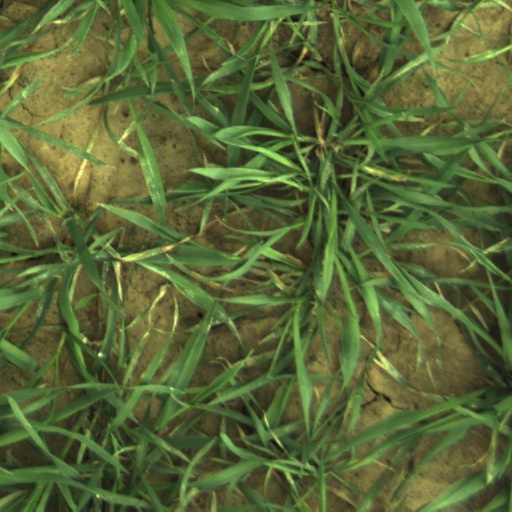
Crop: wheat